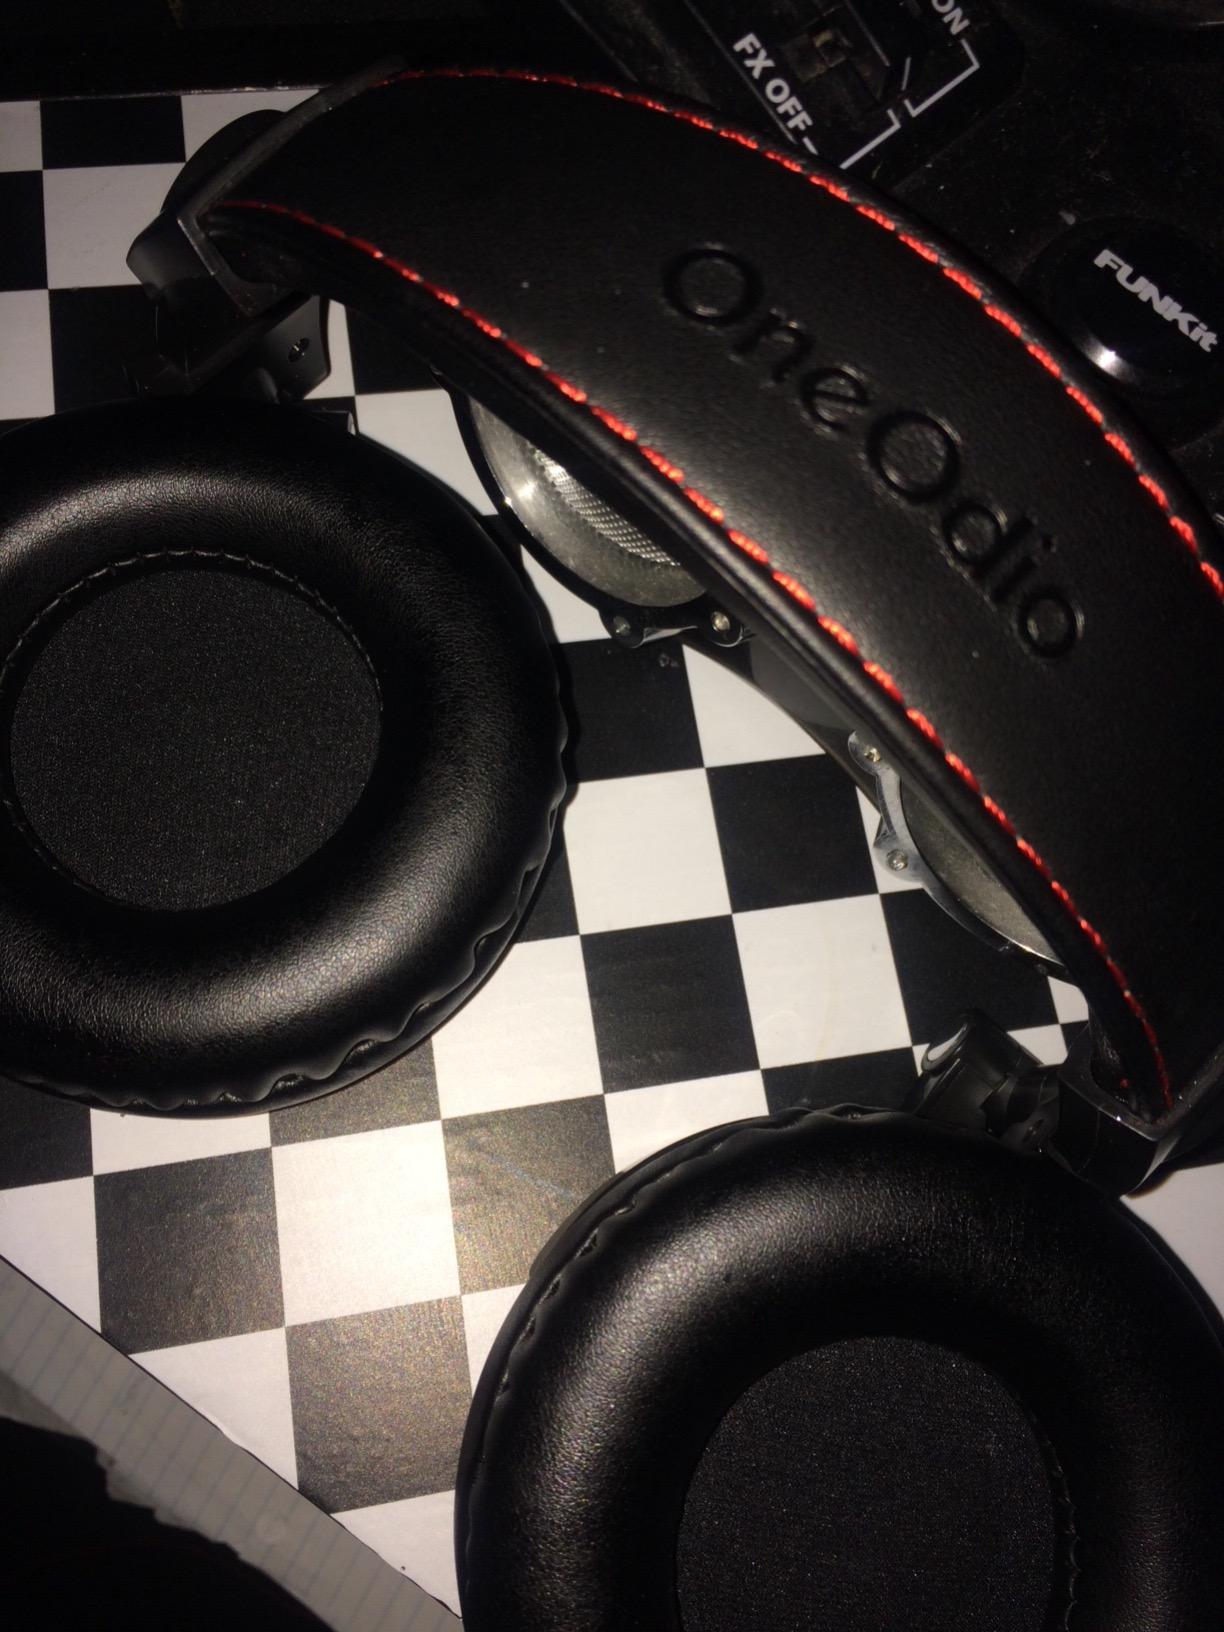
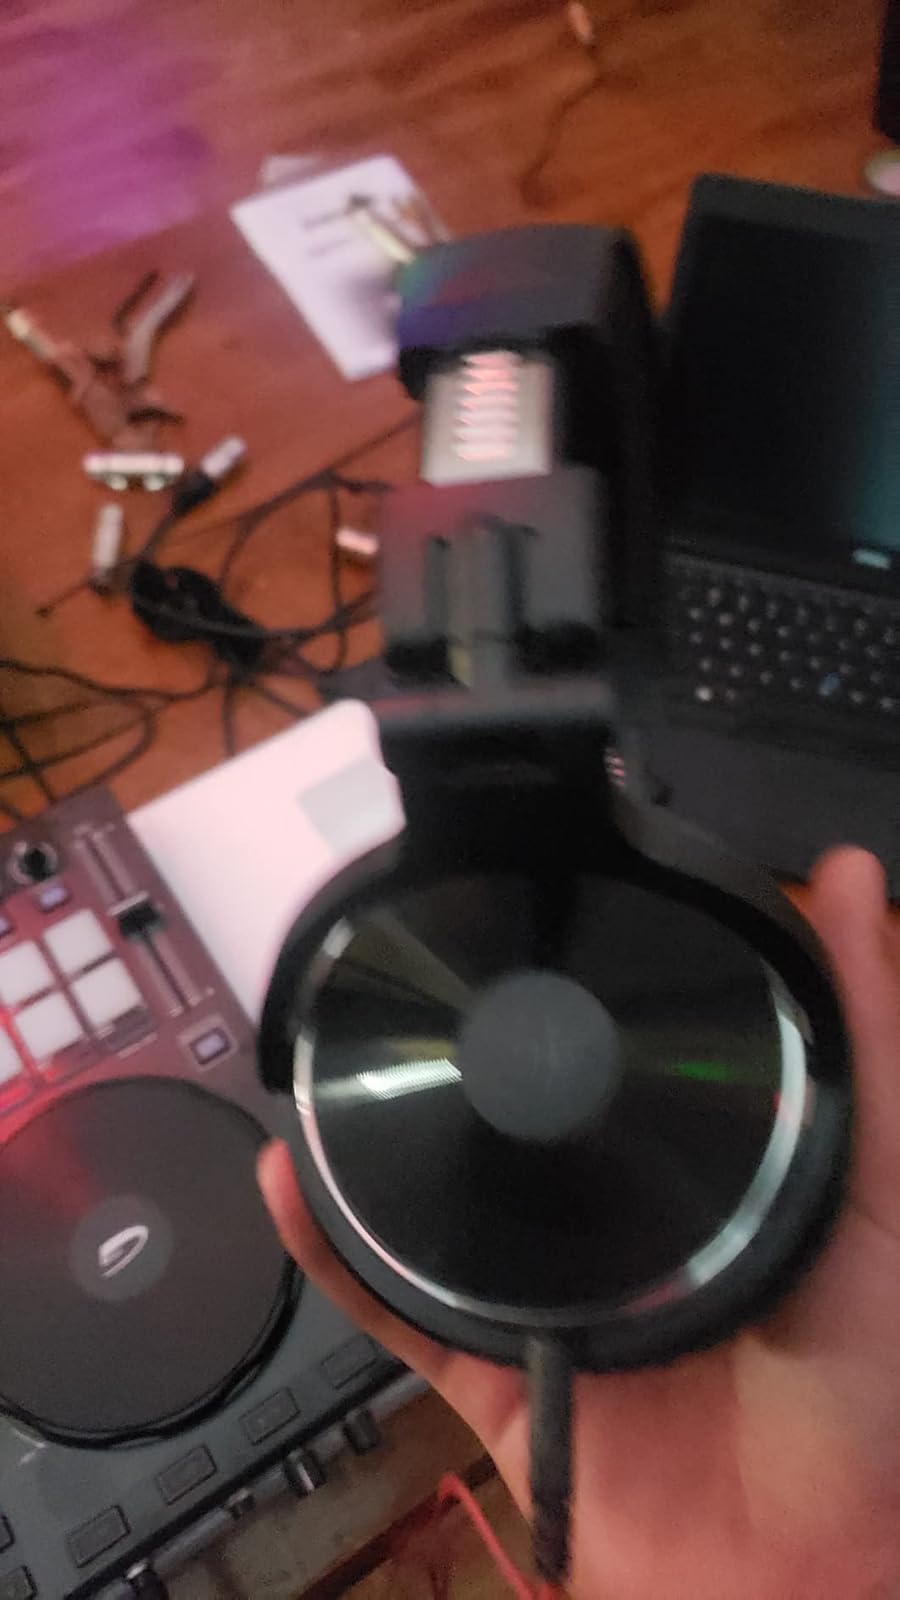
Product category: headphones
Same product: yes